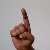
The image shows a hand gesture representing the letter 'D' in Indian Sign Language.